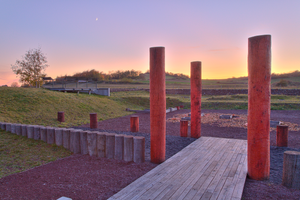
La porte du Sanctuaire Arverne de Corent après le coucher du Soleil et avec le croissant de Lune.
Corent est une commune française située dans le département du Puy-de-Dôme, en région Auvergne-Rhône-Alpes. Elle fait partie de l'aire urbaine de Clermont-Ferrand.
L'histoire de l'Auvergne est celle de l'une des plus anciennes unités régionales de France, mais aussi une de celles dont les frontières ont le moins varié. Étendue sur les montagnes du Massif central, elle est le territoire du peuple celte des arvernes, qui impose en Gaule son hégémonie politique et dont le chef prend à deux époques la tête de la résistance militaire à la conquête romaine.l
L’oppidum de Corent, également appelé oppidum du Puy de Corent, est un oppidum gaulois fondé par le peuple des Arvernes. Il est situé à cheval entre les communes de Corent et de Veyre-Monton, dans le département du Puy-de-Dôme. Occupé à partir du troisième quart du IIᵉ siècle avant notre ère, durant la période de La Tène finale, de La Tène D1 à la période augustéenne, il sera progressivement abandonné au lendemain de la guerre des Gaules. L'époque romaine voit la reconstruction du sanctuaire à l’origine de l’occupation, associé à un petit théâtre, marquant le centre d'une nouvelle agglomération qui perdure au moins jusqu'au IIIᵉ siècle. La surface recouverte par l'oppidum est estimée à environ 50 hectares.